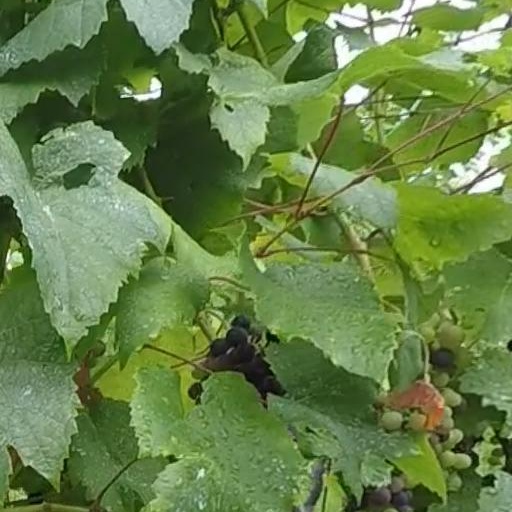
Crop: grape